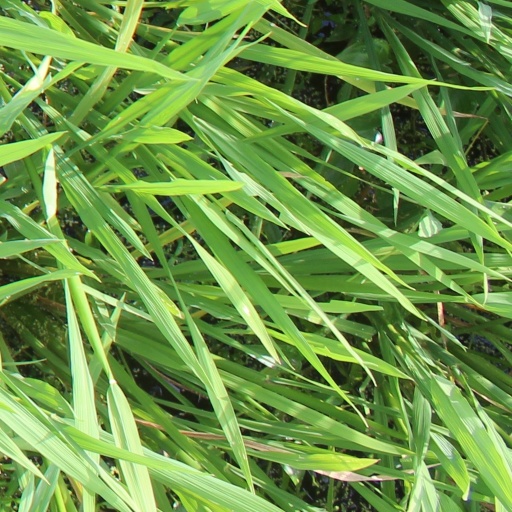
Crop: rice